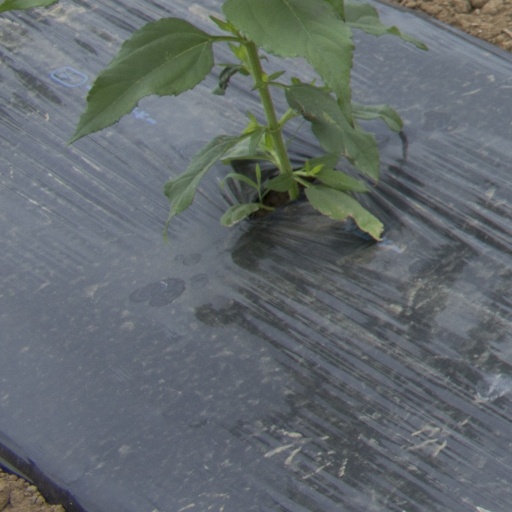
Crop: Jerusalem artichoke